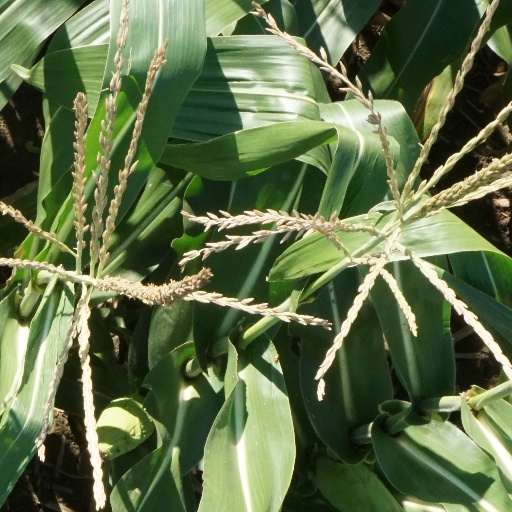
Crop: maize; corn